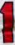
Number: 1